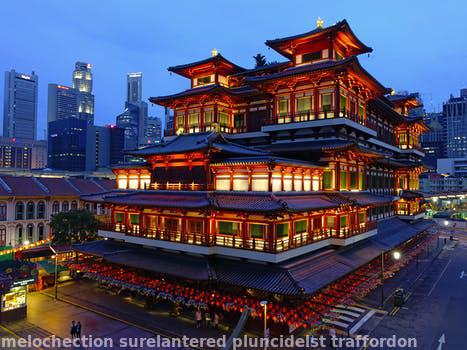
Label: Watermark